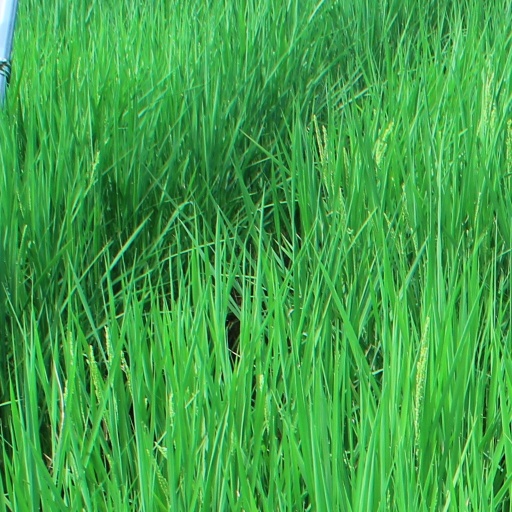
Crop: rice